Salt mining

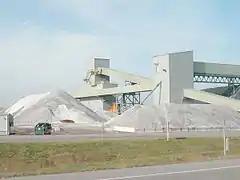
Modern rock-salt mine near Mount Morris, New York

Salt mining extracts natural salt deposits from underground. The mined salt is usually in the form of halite (commonly known as rock salt), and extracted from evaporite formations.